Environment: real
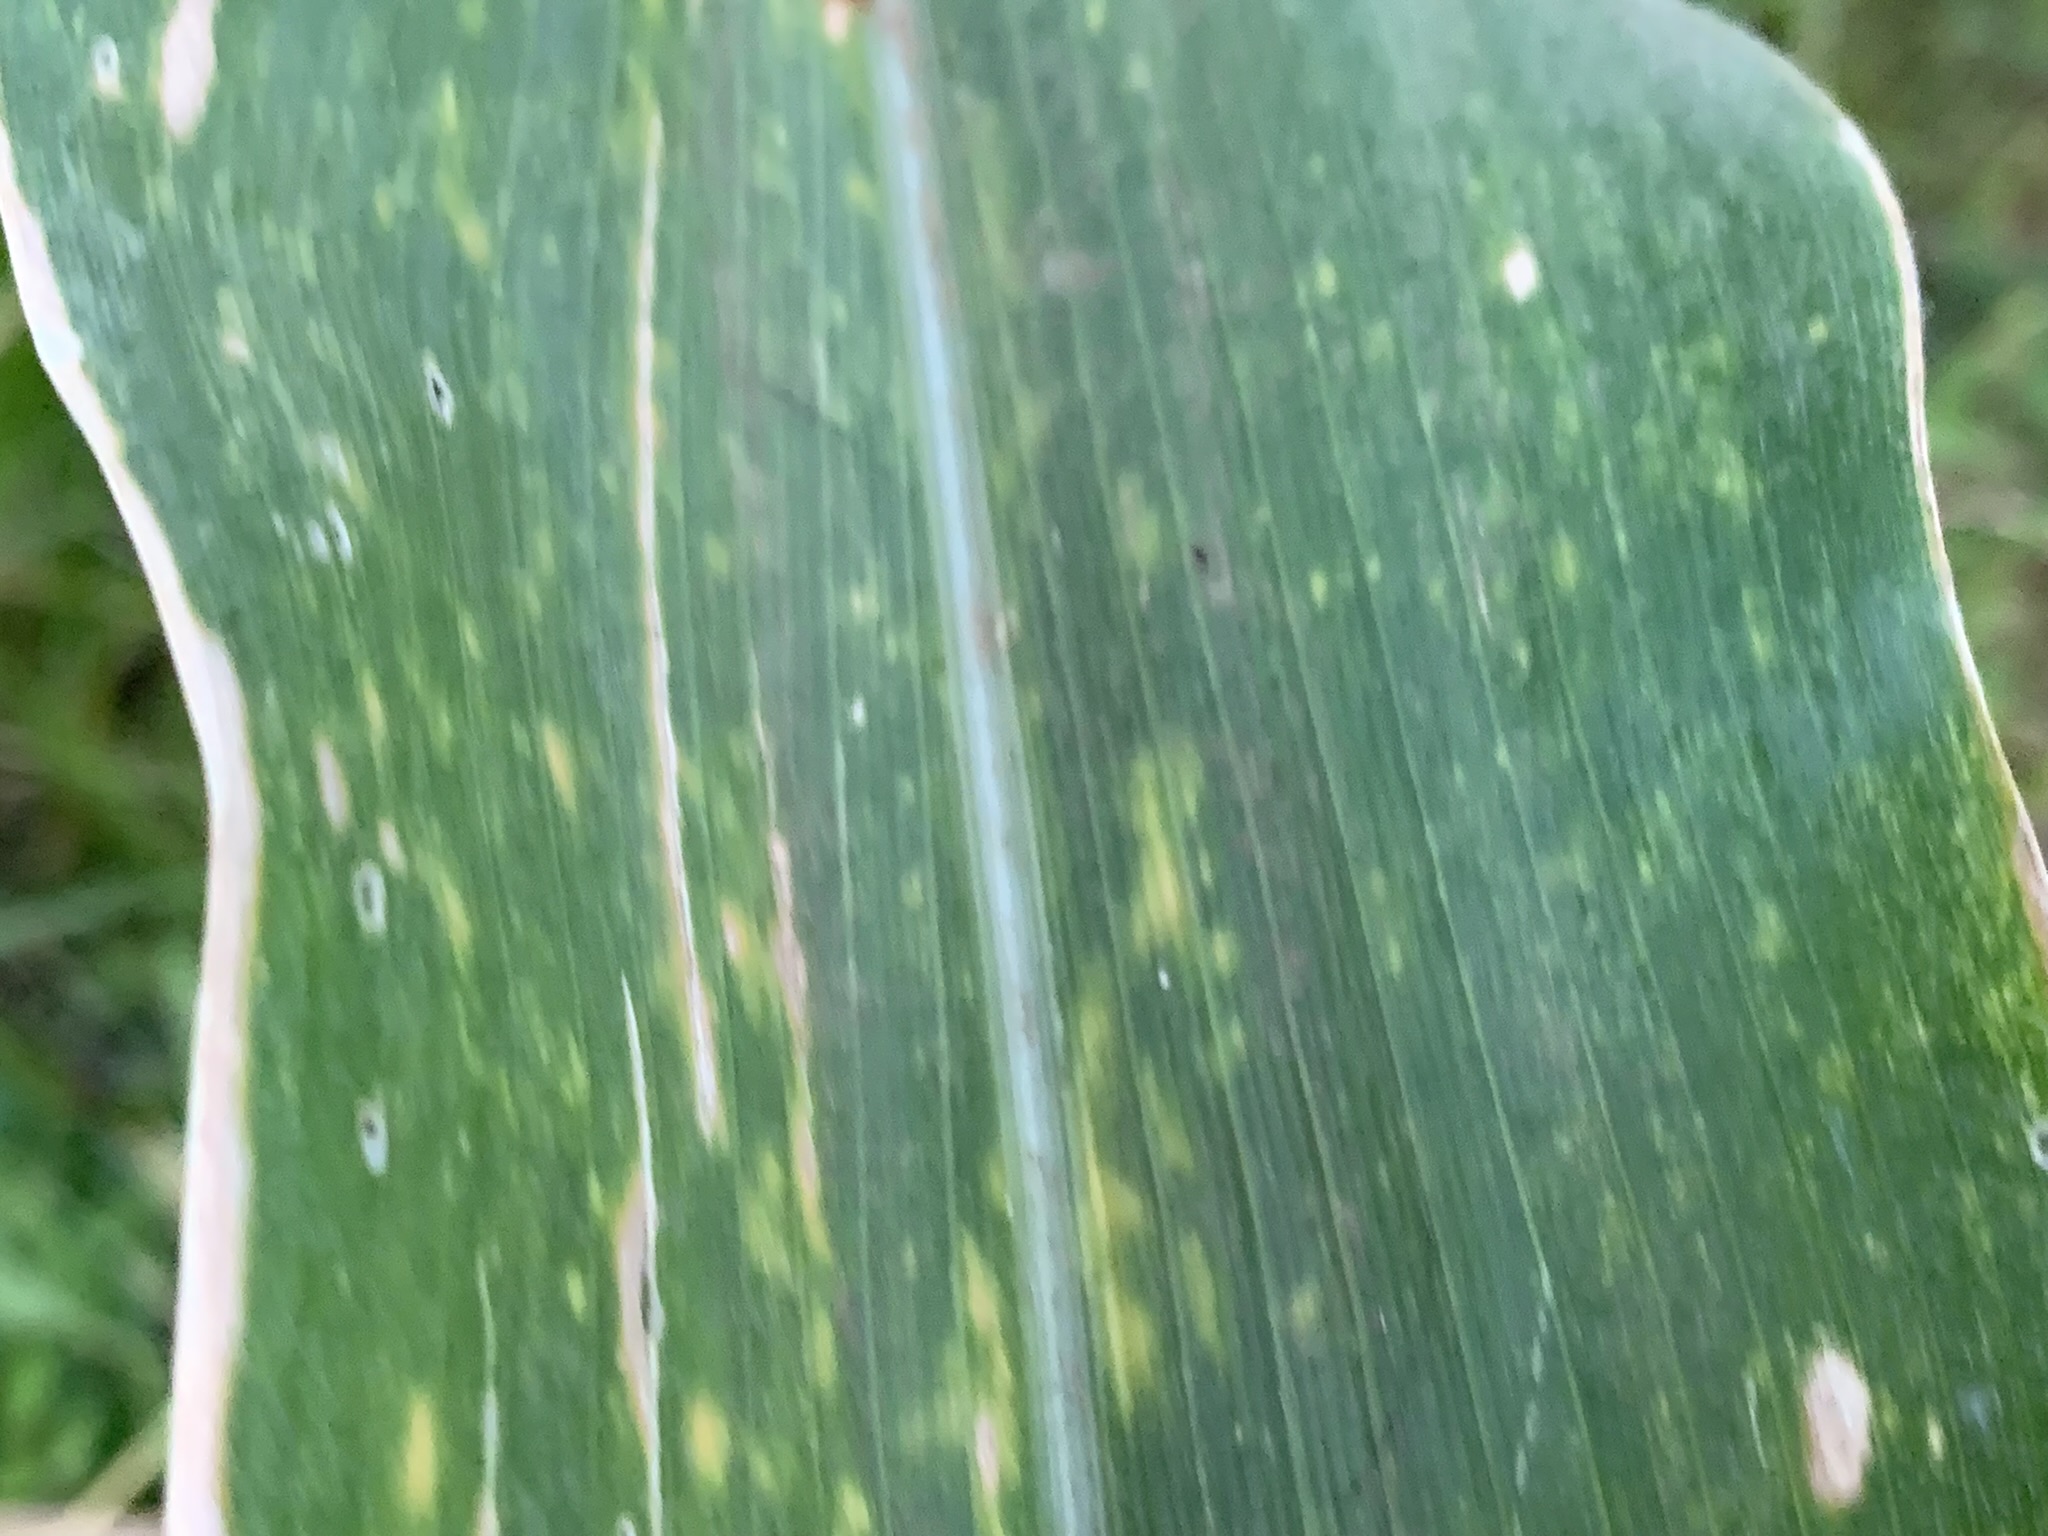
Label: lethal_necrosis